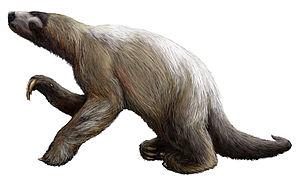
Nothrotheriops est un genre de paresseux terrestre du Pléistocène rencontré en Amérique du Nord et du Sud.